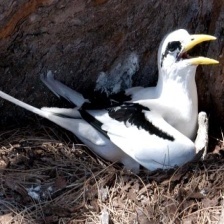
Species: WHITE TAILED TROPIC
Scientific name: PHAETHON LEPTURUS